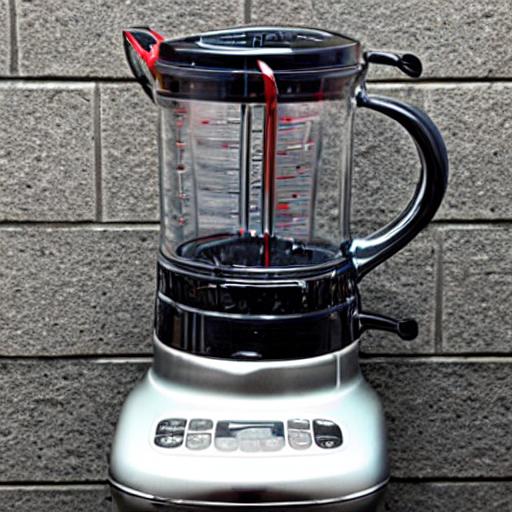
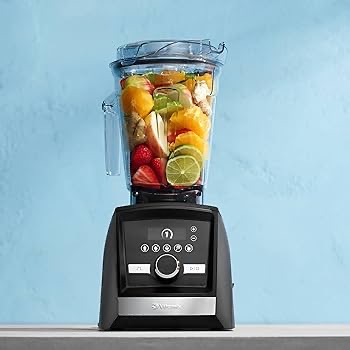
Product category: items_blender
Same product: no